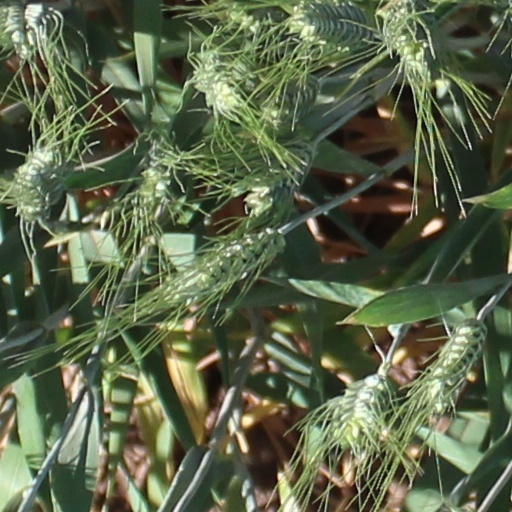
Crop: wheat